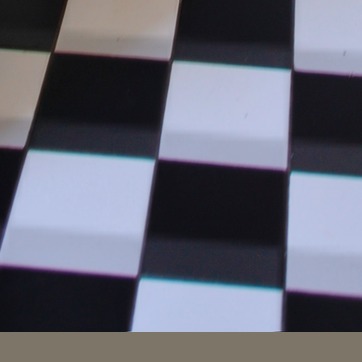
Material: tile